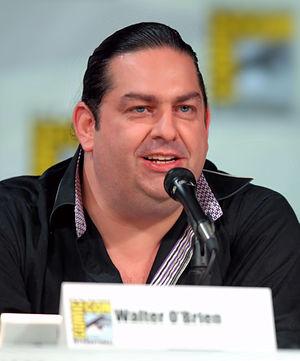
Walter O'Brien, né le 24 février 1975 à Clonroche, est un informaticien et producteur irlandais, fondateur et PDG de la société informatique Scorpion Computer Services. Il est le producteur de la série télévisée Scorpion, inspirée de sa vie.